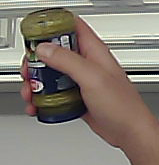
Product: barilla_pesto